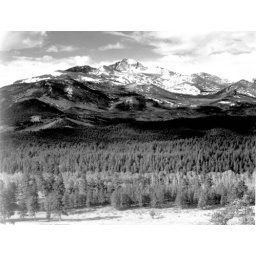
Courtesy National Archives, &amp;quot;Long's Peak from North, Rocky Mountain National Park,&amp;quot; trees inforeground, snow covered mountain in background.